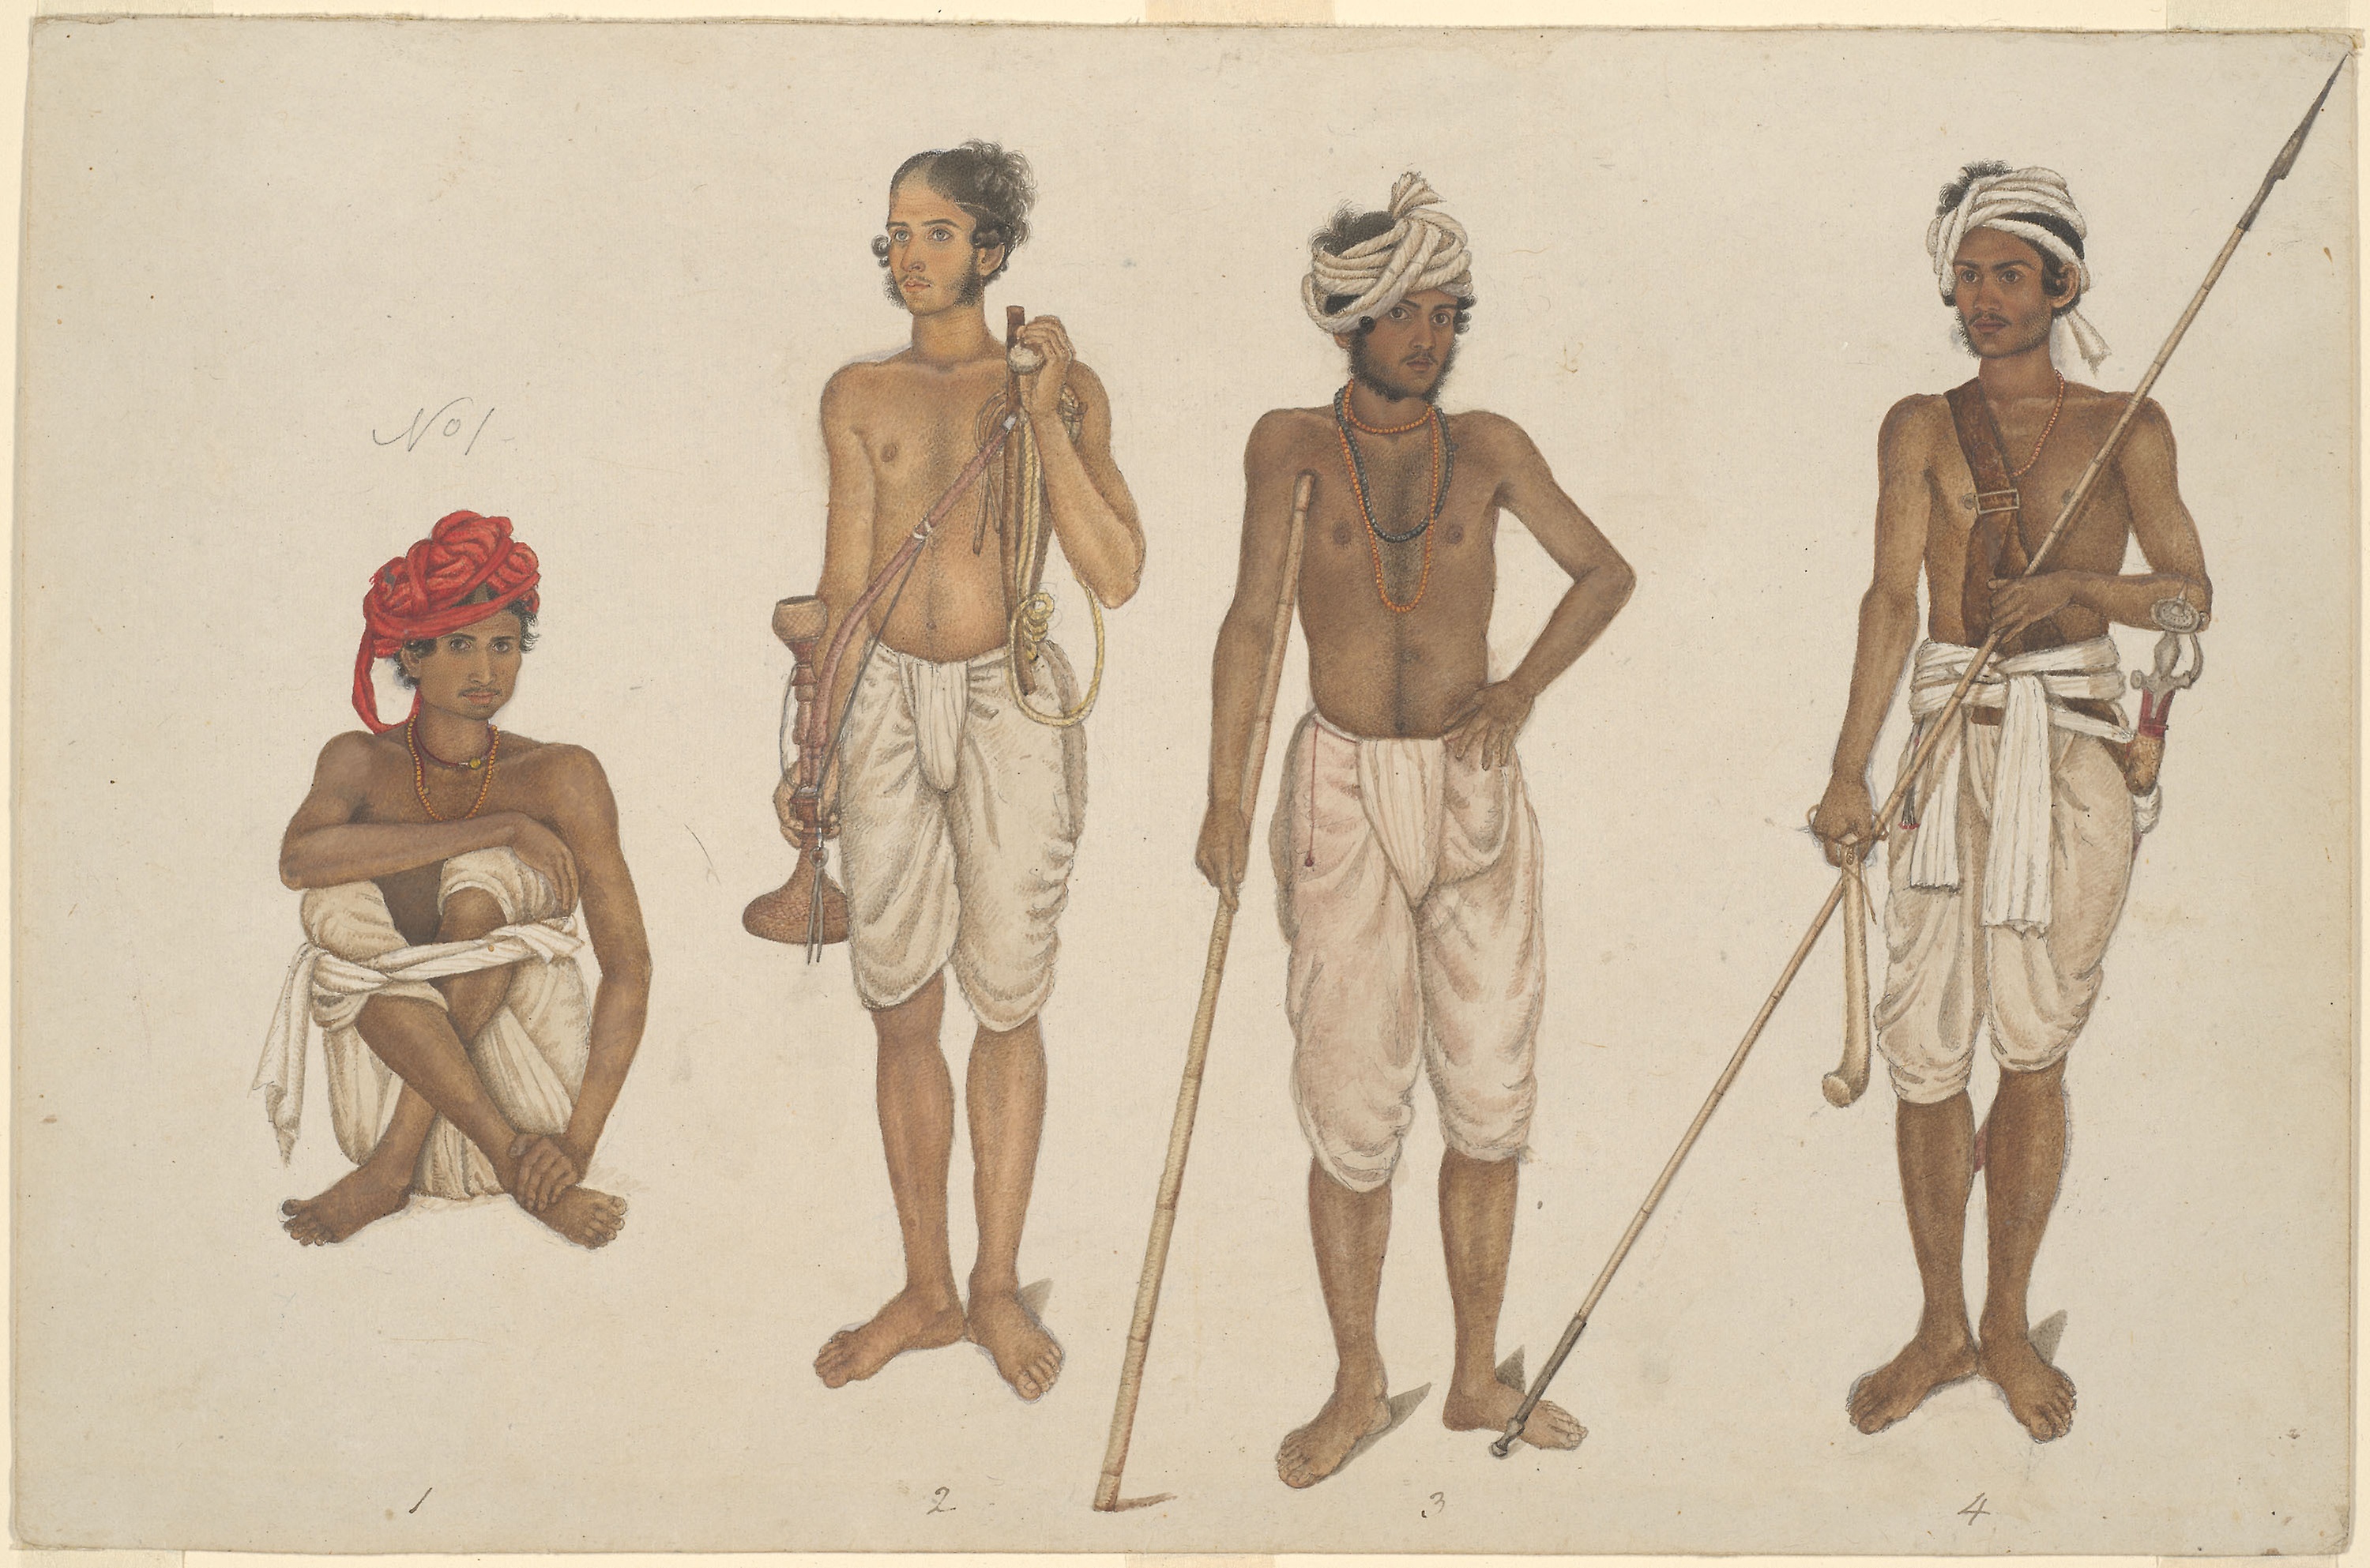
standing, costume design, history, illustration, pattern, human behavior